Yerington, Nevada

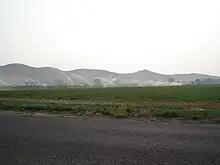
Watering an alfalfa field in Yerington

For the 2010 census, basic statistics show there were 3,048 people, 1,302 households, and 747 families residing in the city. The population density was 1792.9 people per square mile. There were 1,507 housing units at an average density of 886.5 per square mile. The racial makeup of the city was 80.20% White, 0.60% African American, 6.80% Native American, 0.60% Asian, 8.90% from other races, and 3.00% from two or more races. Hispanic or Latino of any race were 18.80% of the population.